William L. Shirer

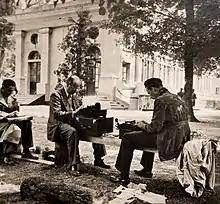
Shirer (center) in Compiègne, France, reporting on the signing of the armistice.

When war broke out on the Western Front in 1940, Shirer moved forward with the German troops, reporting firsthand on the German "Blitzkrieg". Shirer reported on the invasion of Denmark and Norway in April from Berlin and then on the invasion of the Netherlands, Luxembourg, Belgium, and France in May. As German armies closed in on Paris, he traveled to France with the German forces.